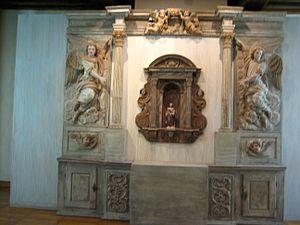
Retable de la chapelle dit des incurables
Le musée de l'Hospice Saint-Roch d'Issoudun est un musée municipal, labellisé musée de France, situé à Issoudun, dans l'Indre.